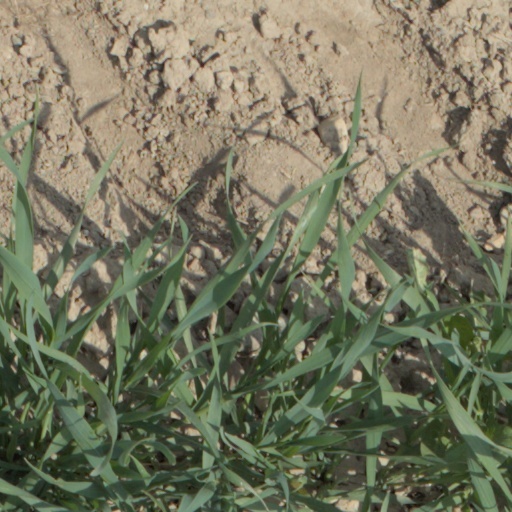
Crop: wheat